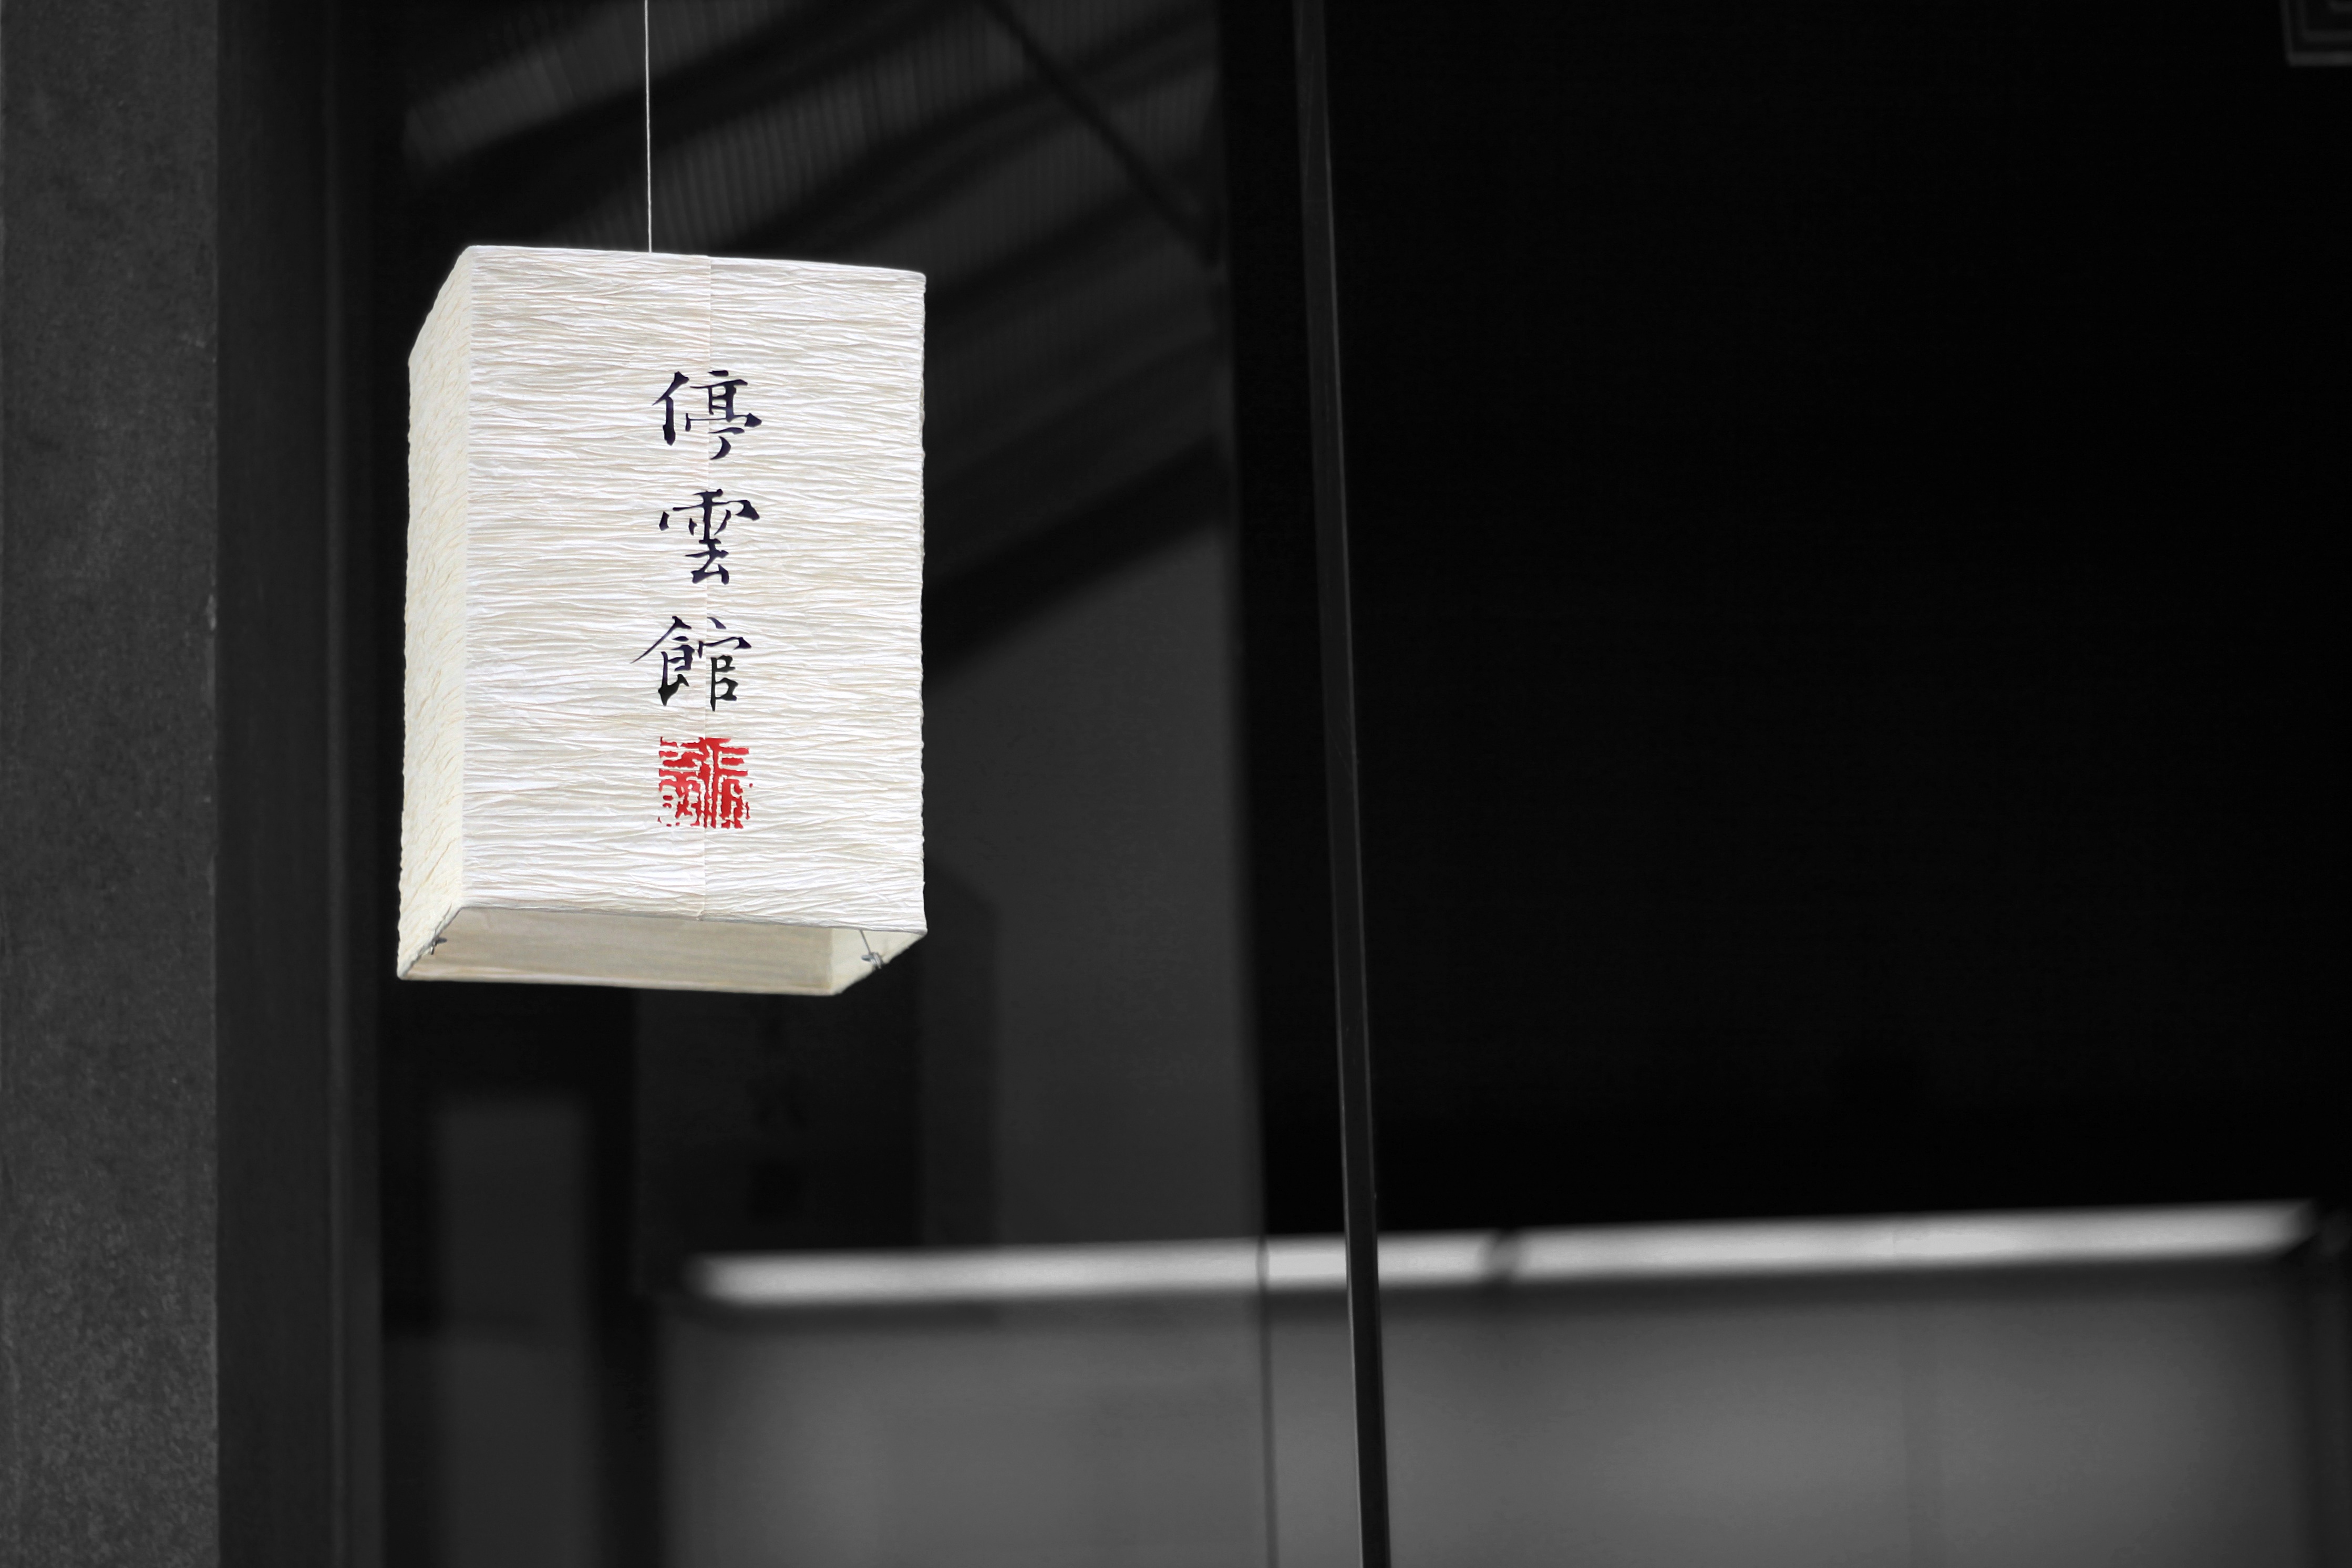
white, asia, lamp, black, monochrome, lighting, brand, design, china, traditional